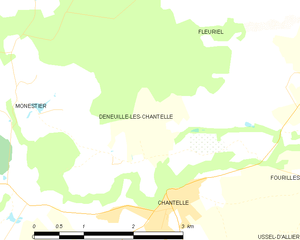
Carte des communes françaises: Deneuille-lès-Chantelle